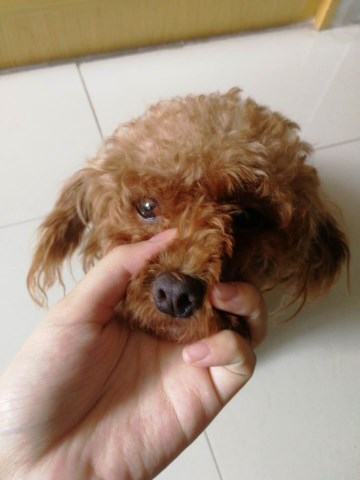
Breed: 2925-n000114-toy_poodle